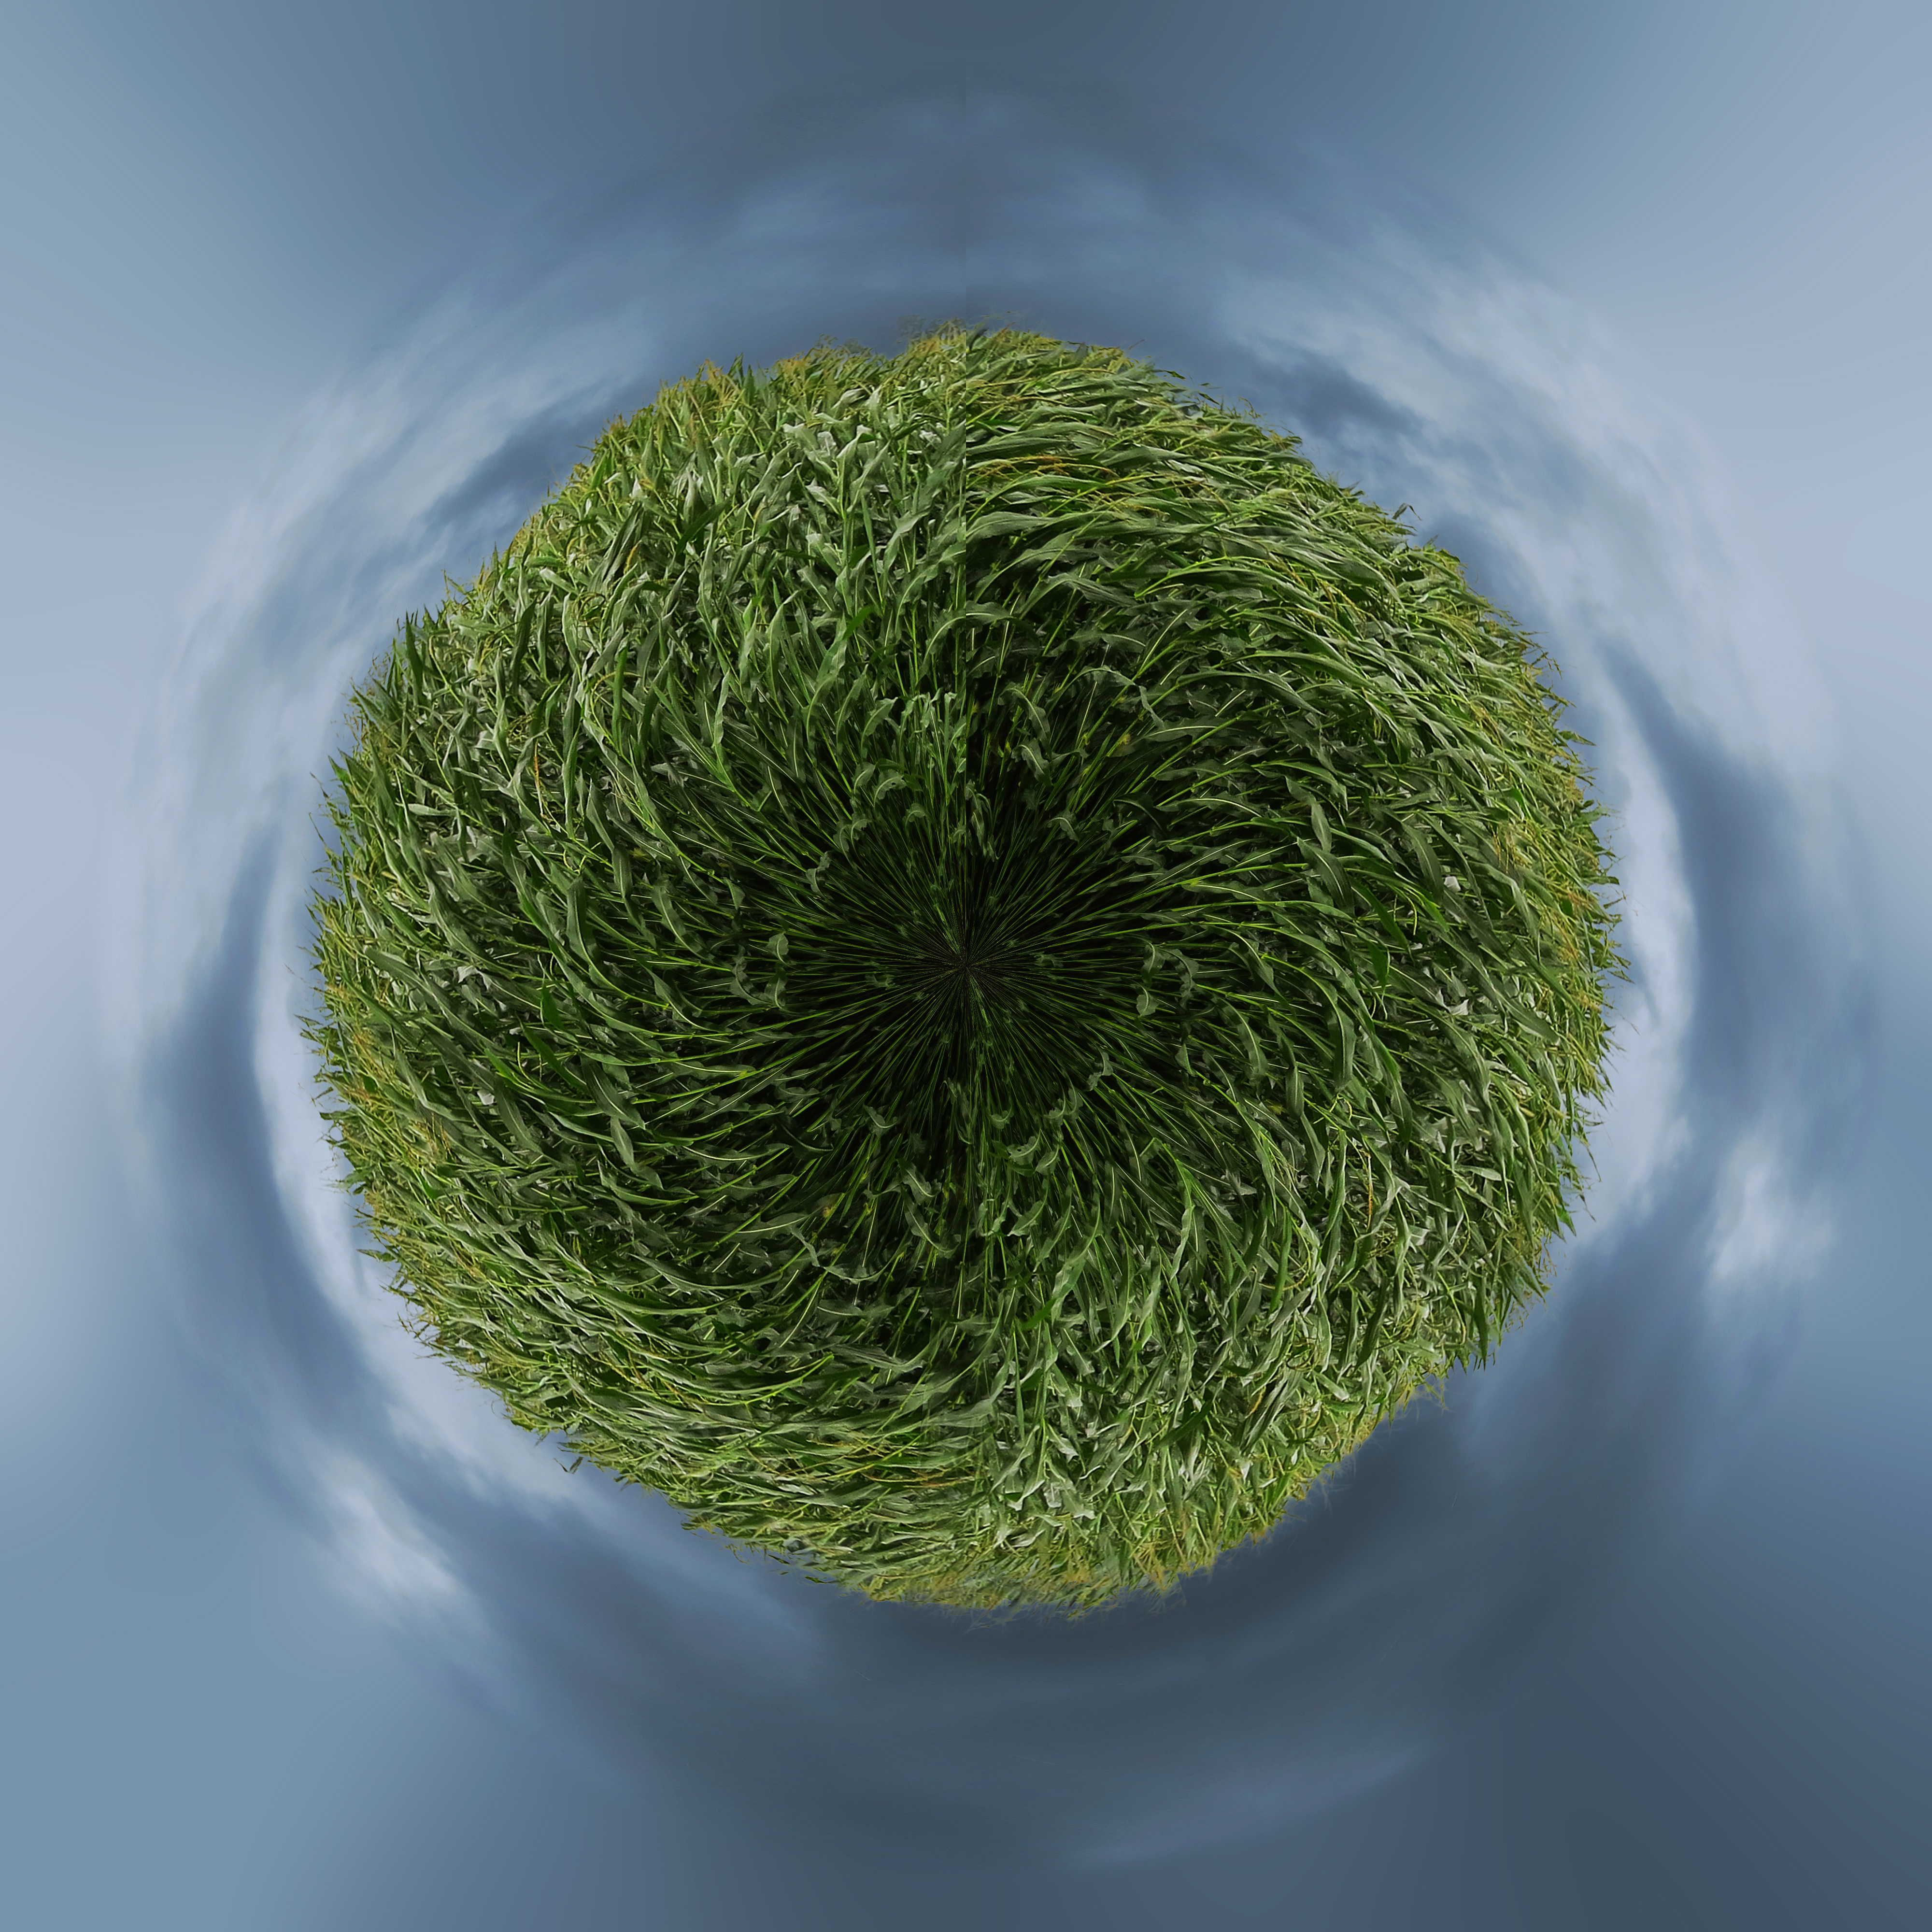
corn, planet, round, green, vegetation, grass, plant, circle, botany, sphere, leaf, green algae, sky, organism, tree, photography, moss, vascular plant, chlorophyta, landscape, algae